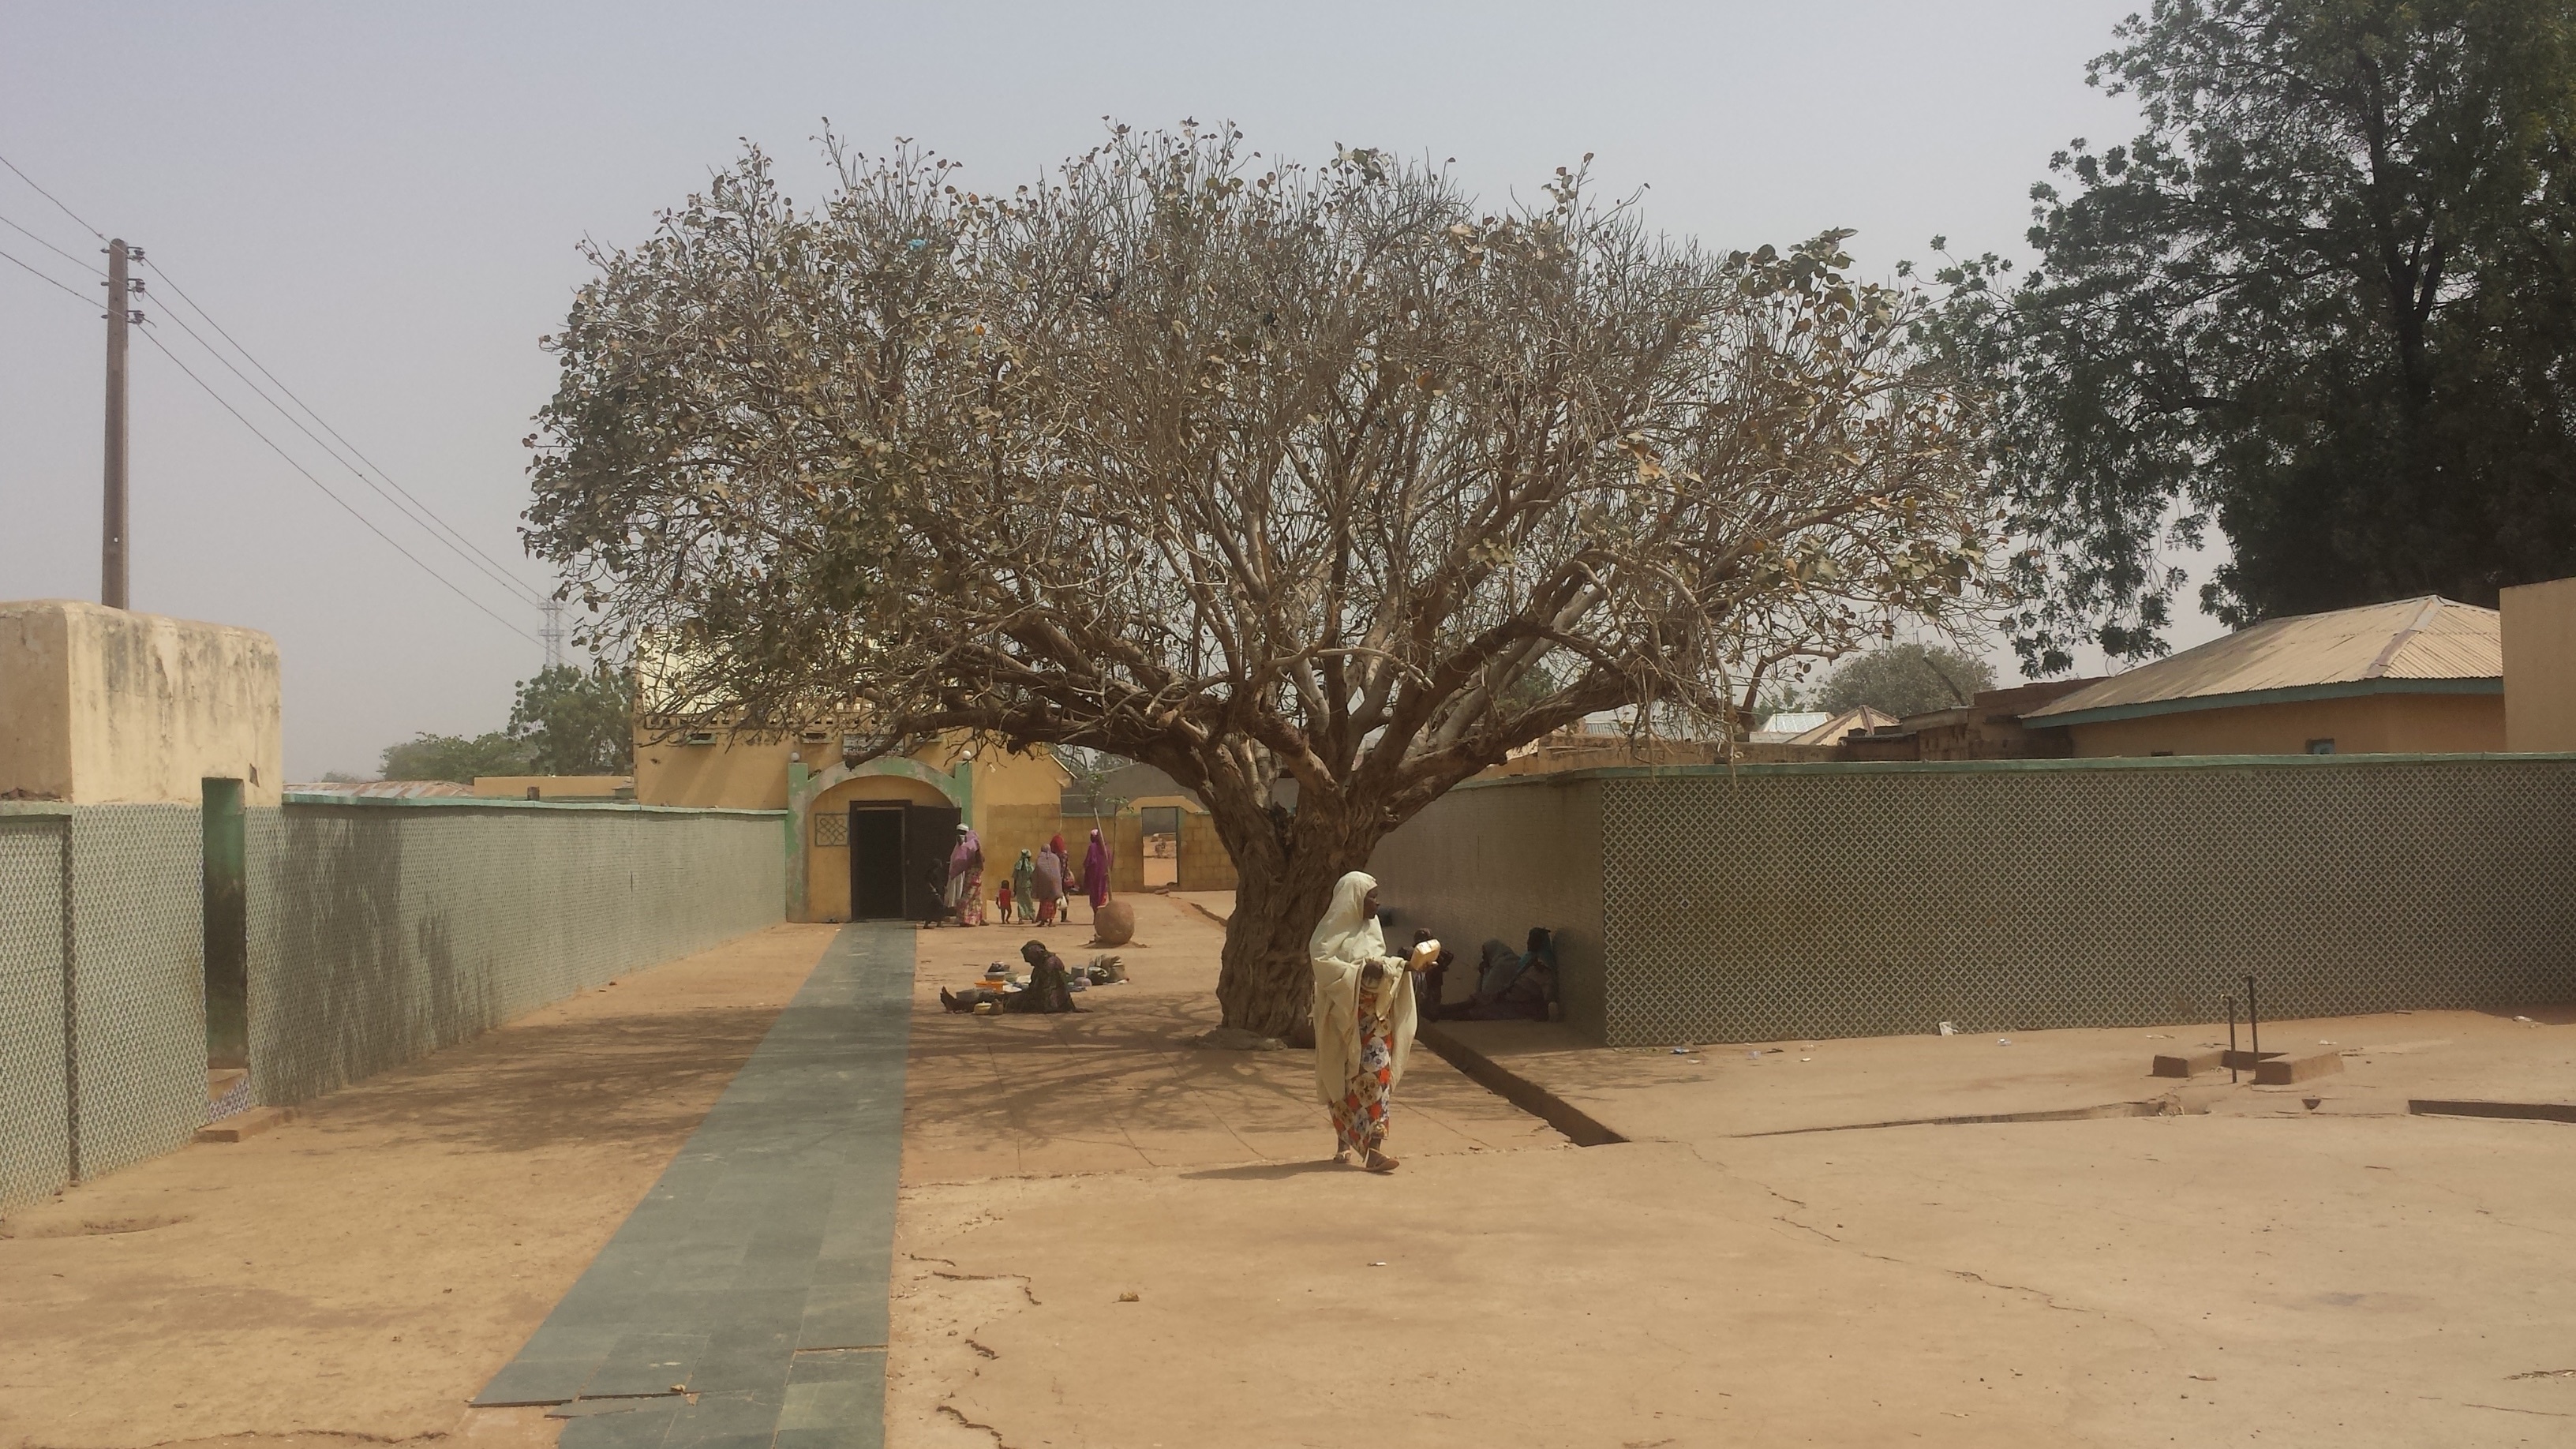
tree, neighbourhood